GeForce RTX 40 series

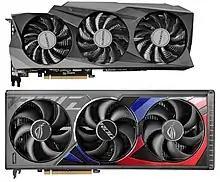
An aftermarket AIB variant of the RTX 4090 (Asus ROG Strix) on the bottom, next to an RTX 3090 (Gigabyte Gaming OC) for size comparison

However, it also received criticism for its value proposition given that it begins at $1,599. Analysis by "TechSpot" found that the RTX 4090's value at 1440p was worse than the RTX 3090 Ti and that the RTX 4090 did not make much sense for 1440p as it was limited by CPU bottlenecks. Power consumption was another point of criticism for the RTX 4090. The RTX 4090 has a TDP of 450W compared to the 350W of its last generation equivalent. However, Jarred Walton of "Tom's Hardware" noted that the RTX 4090 has the same 450W TDP as the RTX 3090 Ti while delivering much higher performance with that power consumption.